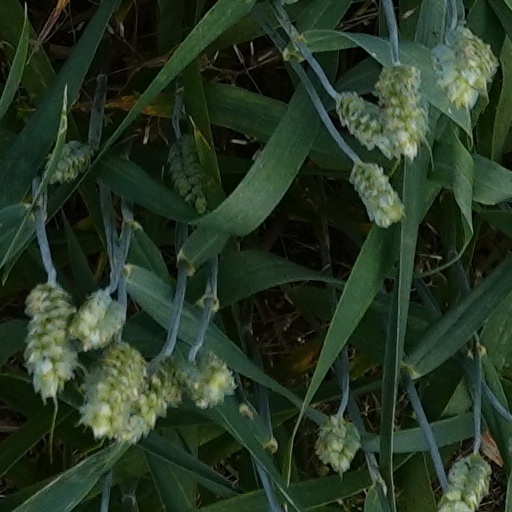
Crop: wheat